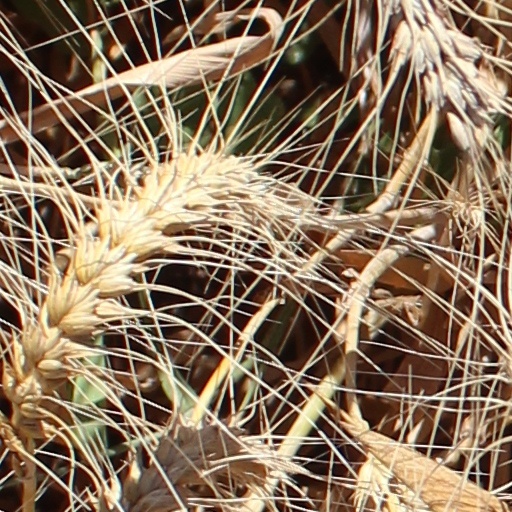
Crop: wheat